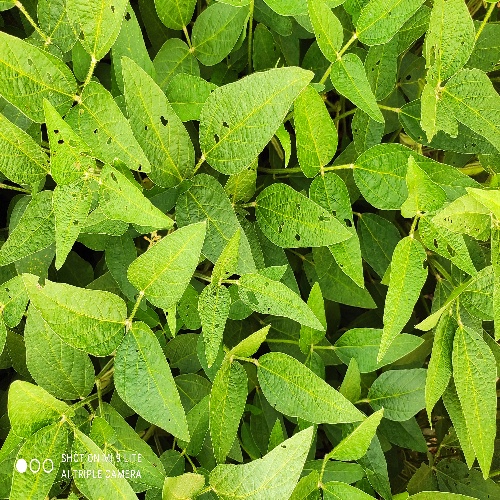
Label: Caterpillar